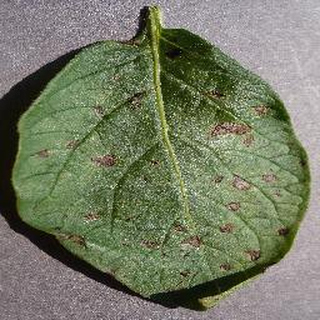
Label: potato_early_blight